Dumb: The Story of Big Brother Magazine

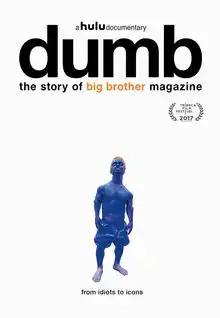

Dumb: The Story of Big Brother Magazine is an American documentary film that premiered on Hulu on June 3, 2017. Directed by Patrick O'Dell, it explores the rise and fall of the skateboarding magazine "Big Brother".